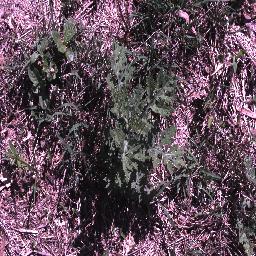
Label: parthenium